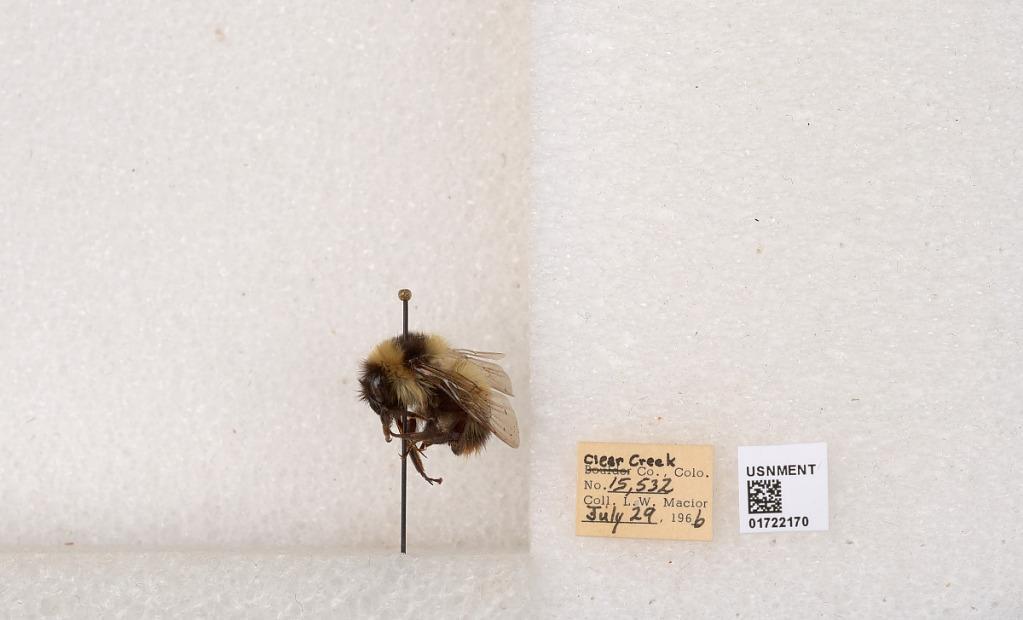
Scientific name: Bombus kirbyellus
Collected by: L. Macior
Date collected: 1966-7-29
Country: United States
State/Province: Colorado
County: Clear Creek
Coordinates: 39.6891, -105.644